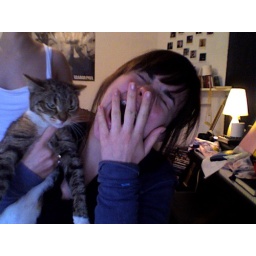
building castles in the sky